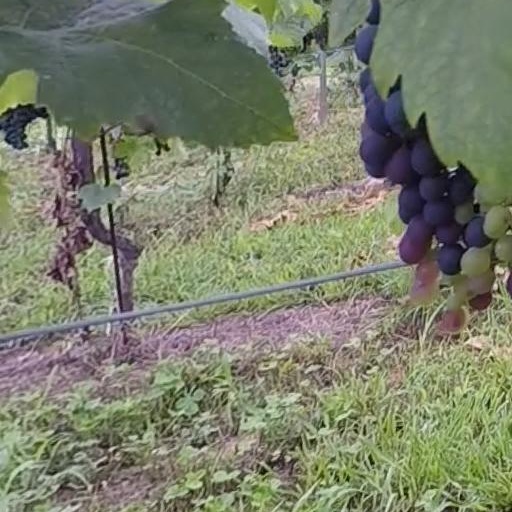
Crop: grape